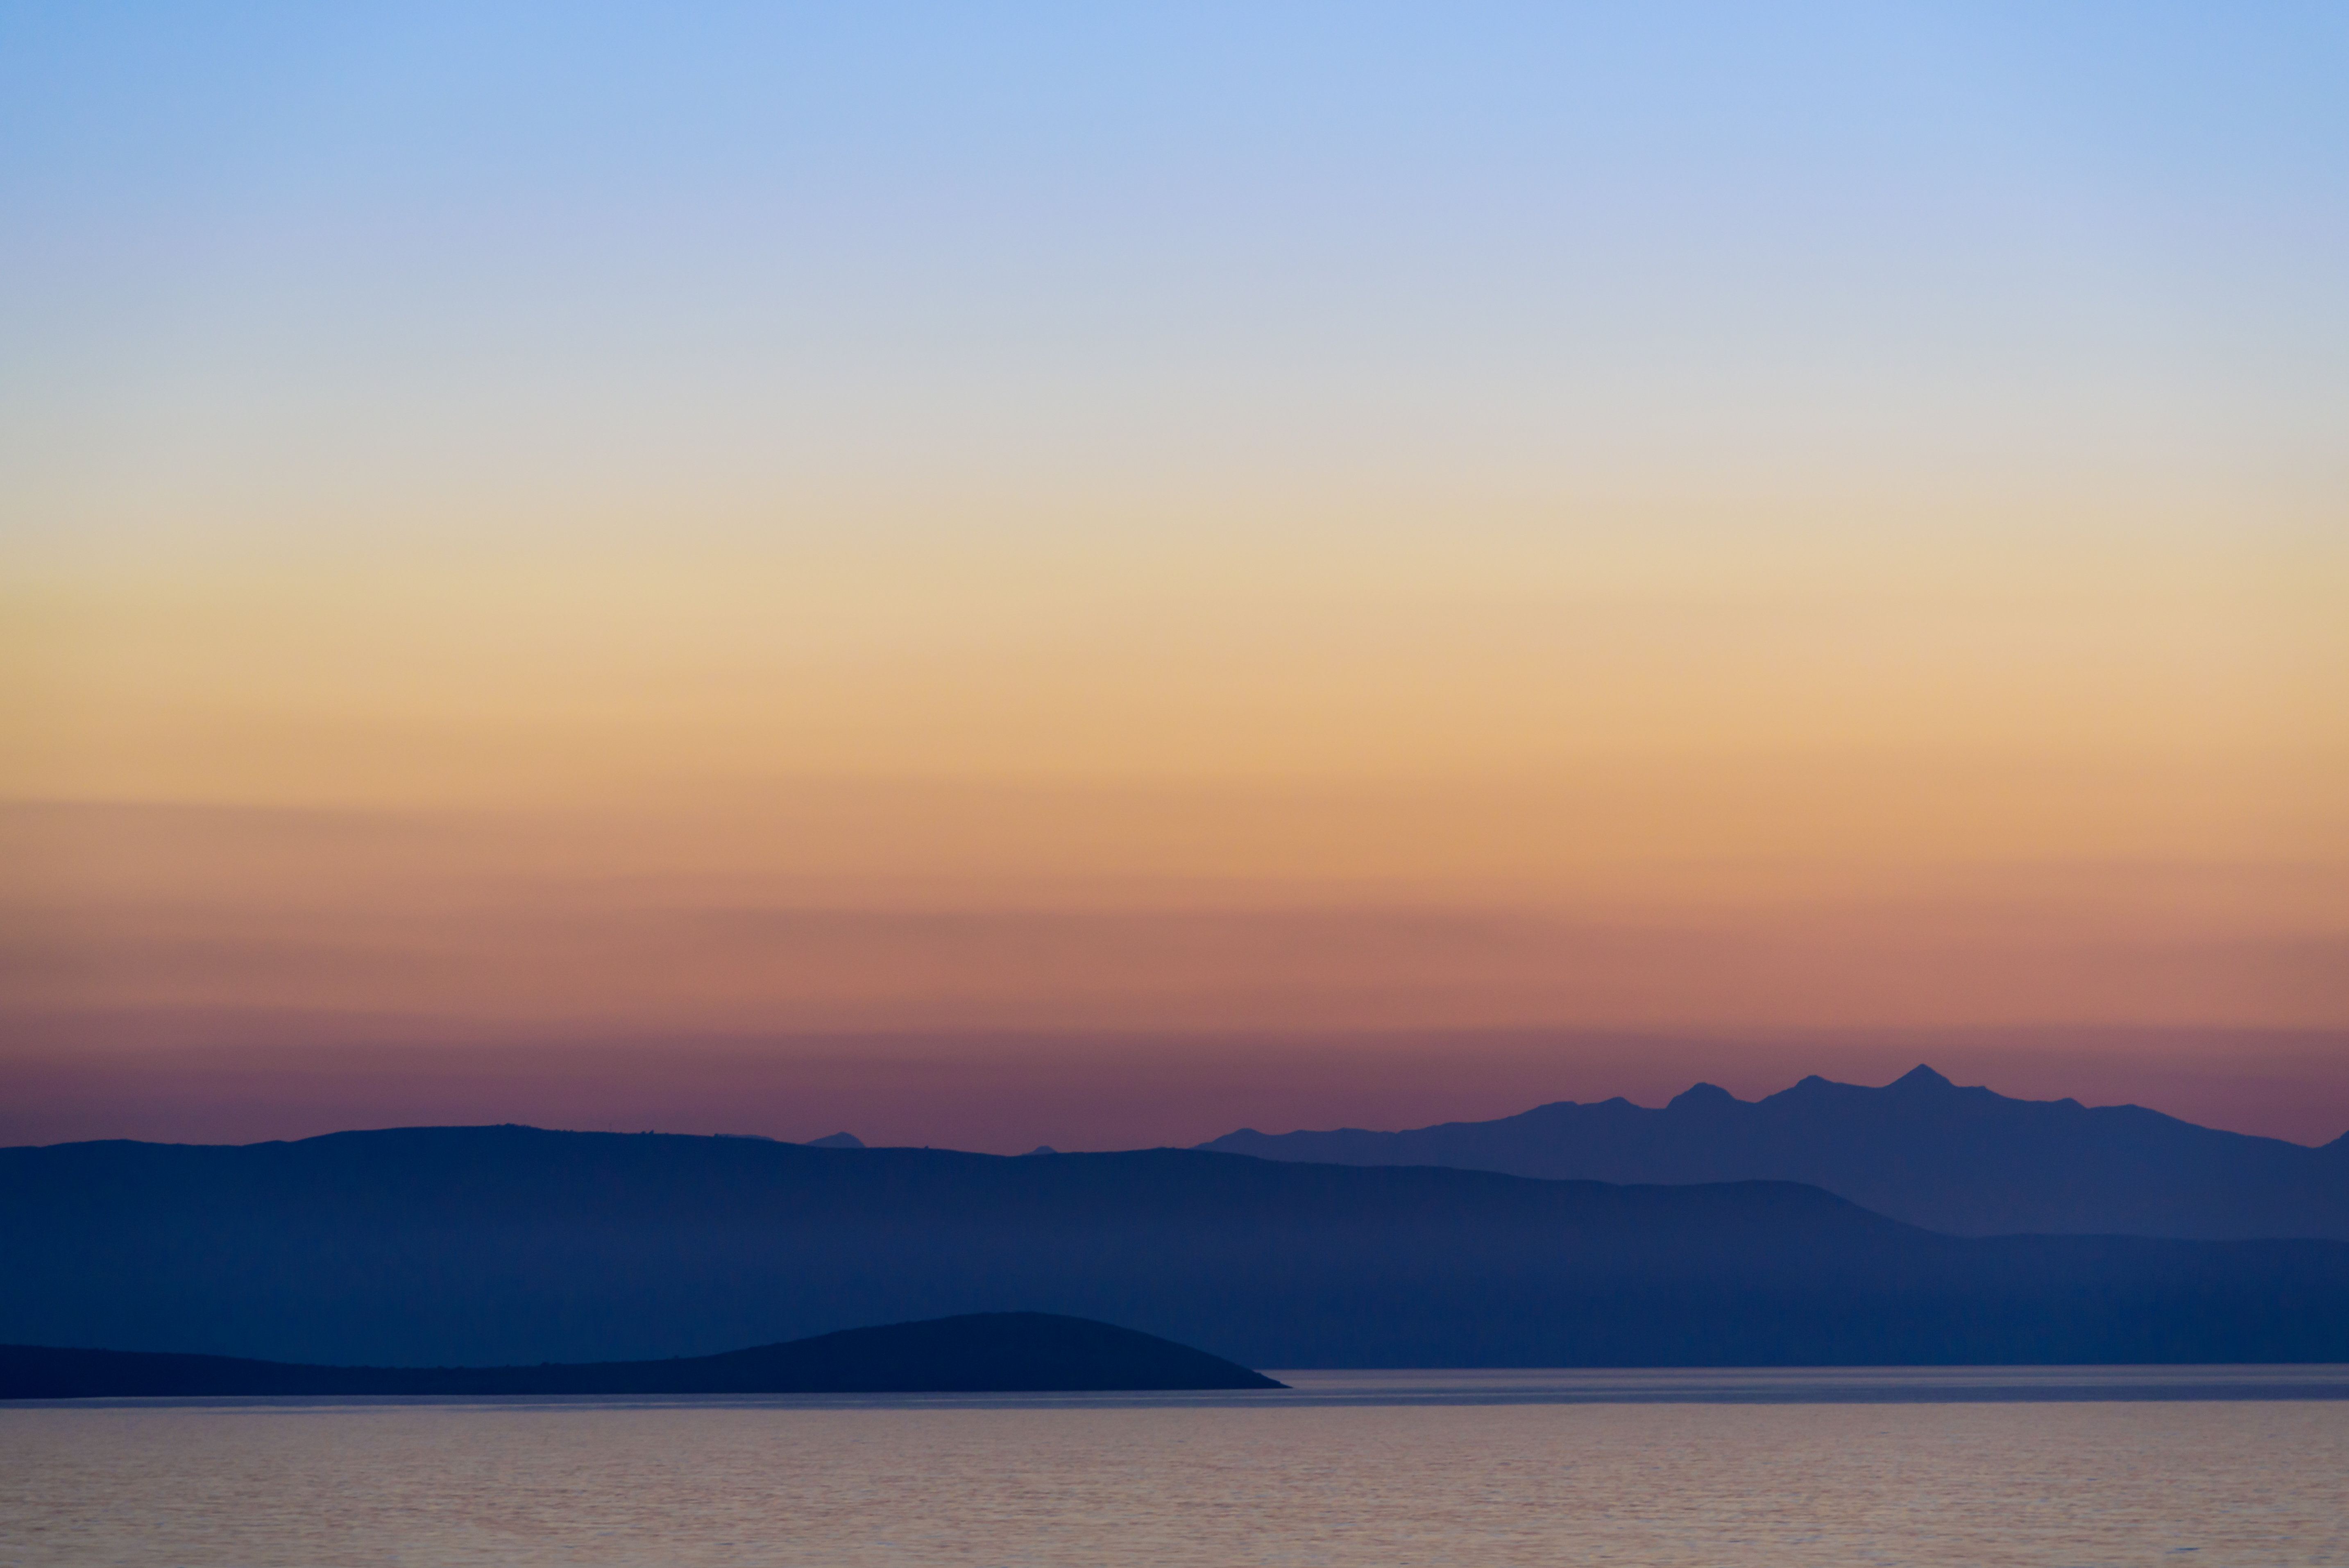
sea, coast, ocean, horizon, sunrise, sunset, morning, lake, dawn, dusk, evening, reflection, mediterranean, bay, nikon, cruise, 2016, publicdomain, costa, d750, eastern, loch, afterglow, atmospheric phenomenon